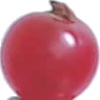
Label: redcurrant